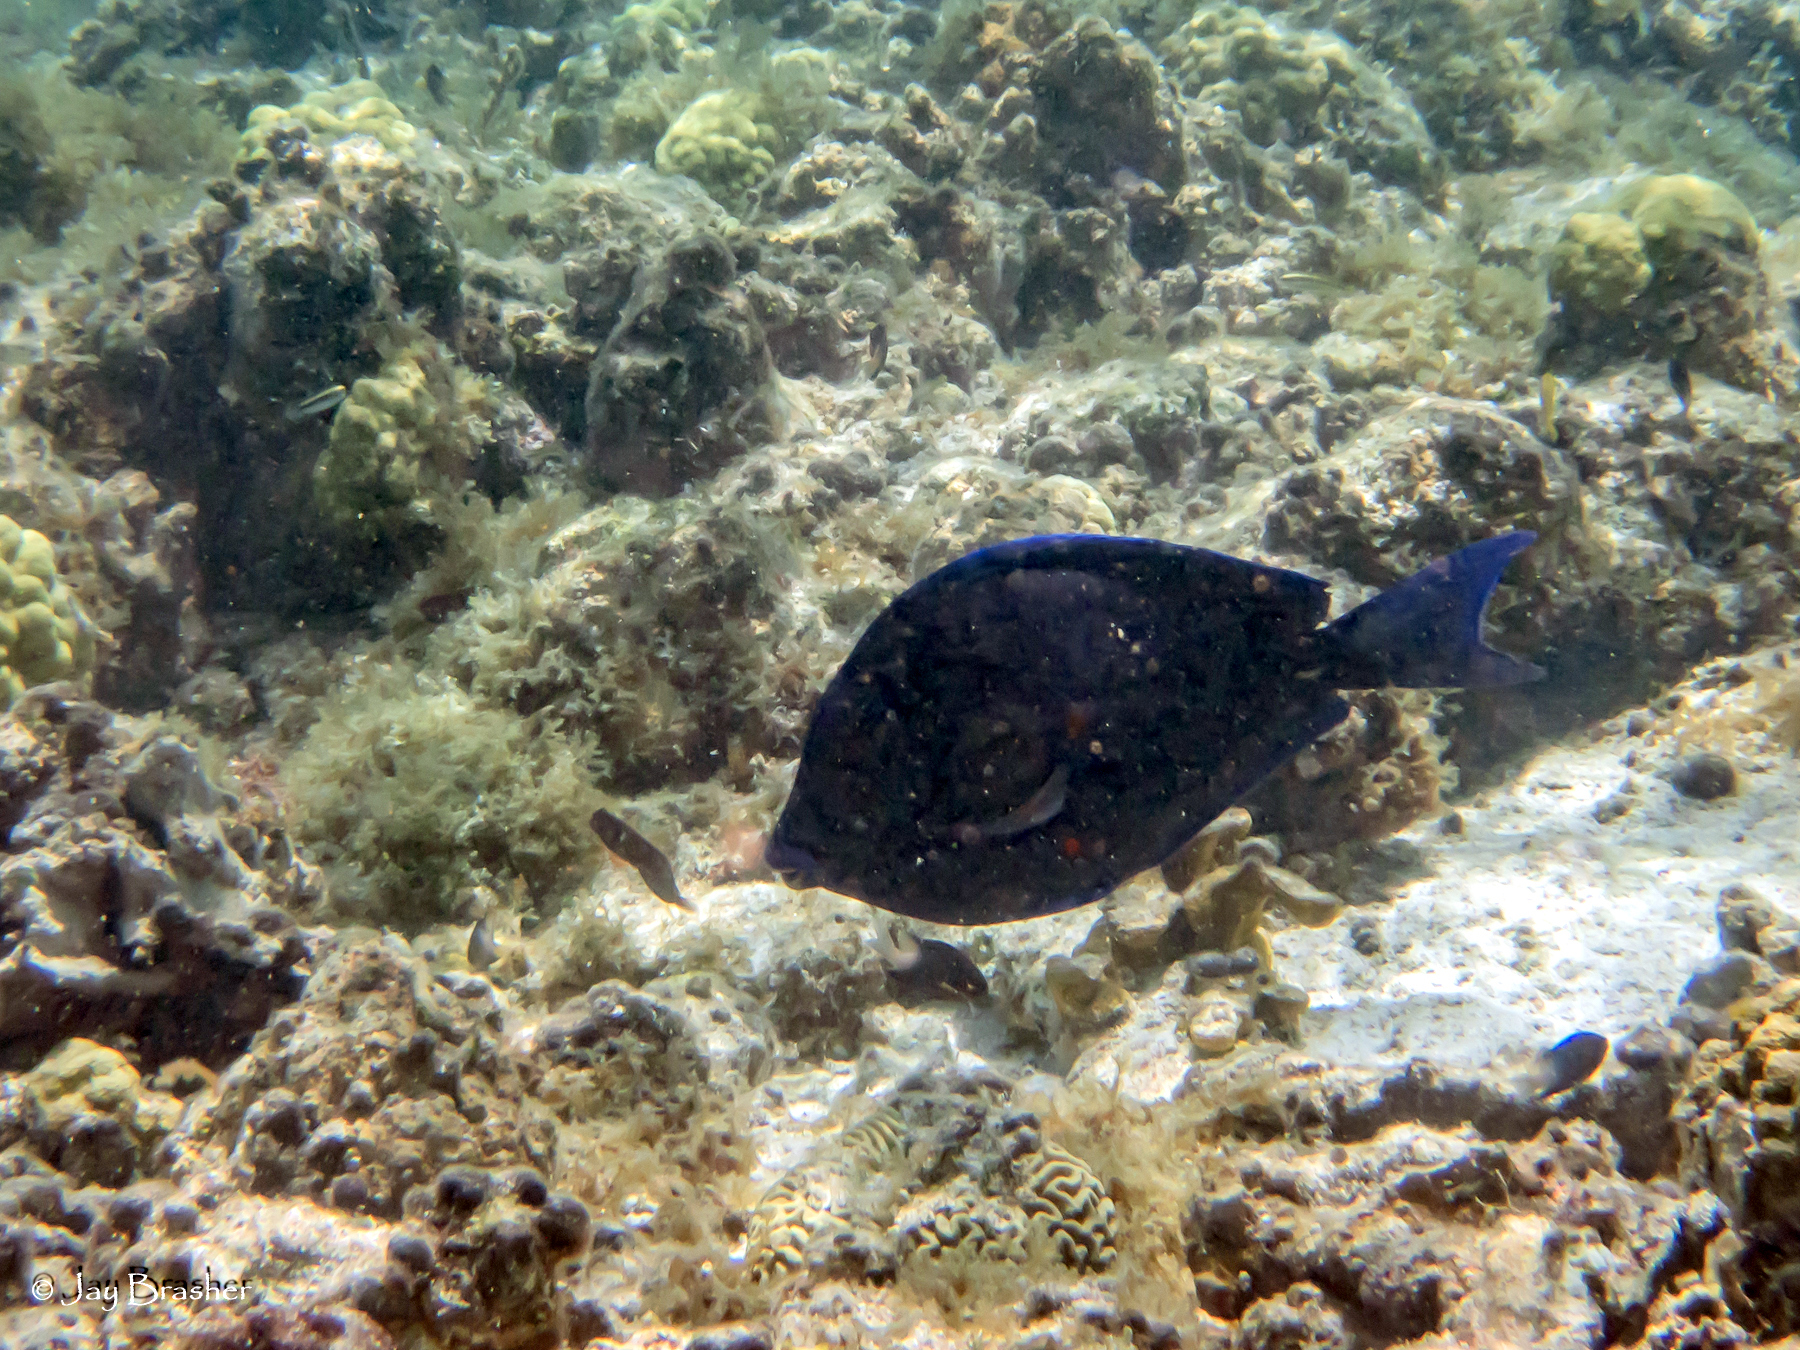
Acanthurus coeruleus (Atlantic Blue Tang)